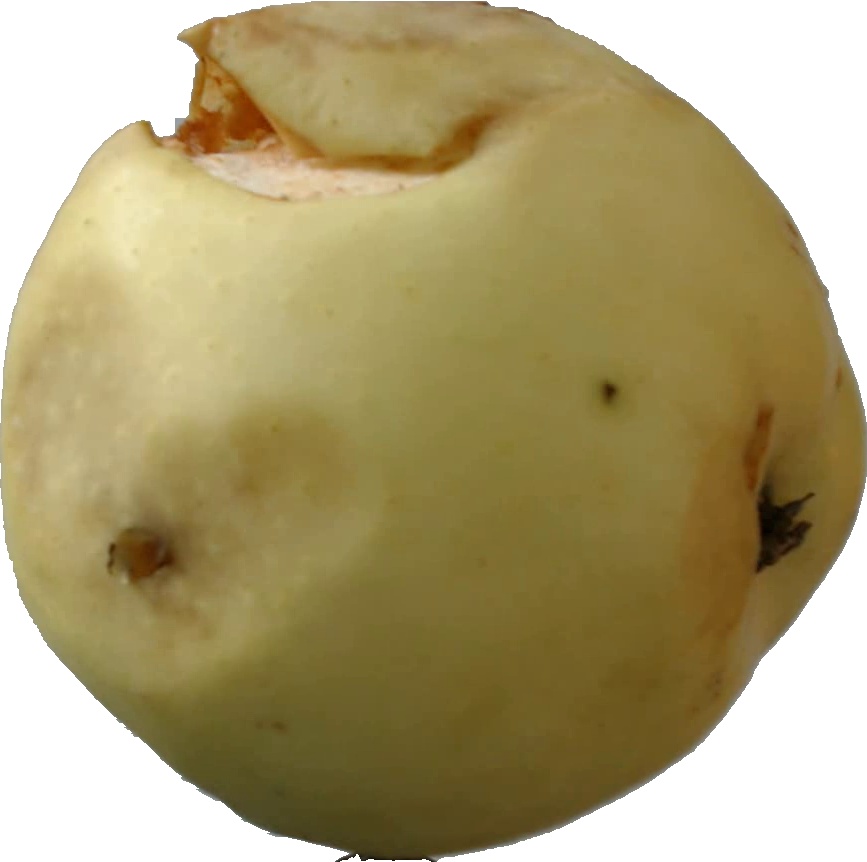
Label: apple_hit_1